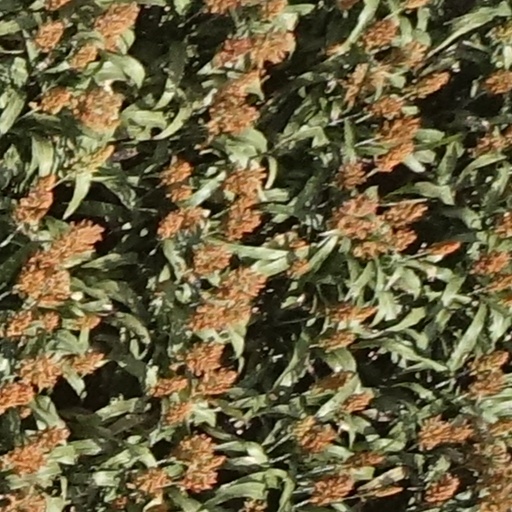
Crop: sorghum